Anne O'Hagan Shinn

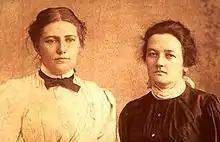
Mary Kingsbury Simkhovitch and Shinn, c. 1888 and by a London photographer. Simkovitch boarded with O'Hagan when she was at Columbia University.

O'Hagan was a member of Heterodoxy, a feminist debating club based in Greenwich Village and she was a founding officer of the Women's Democratic Union. She served on the board of the Equal Suffrage League of New York, and the Women's Suffrage Study Club, among other New York suffrage organizations. She also supported the reform of prohibition laws. O'Hagan was a member of the Protestant Church of St. Luke in the Fields in Greenwich Village at the same time as Eleanor Roosevelt.